Marion Rawson

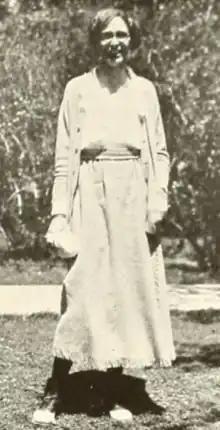
Marion Rawson, from the 1922 Bryn Mawr College yearbook

Marion Rawson (August 17, 1899 – October 29, 1980) was an American archaeologist. She is known for her work with Carl Blegen at Pylos in Greece and ancient Troy in modern Turkey. After her death, the University of Cincinnati established the Marion Rawson Professorship of Aegean Prehistory "in honor of her contributions to the field of Bronze Age Archaeology."